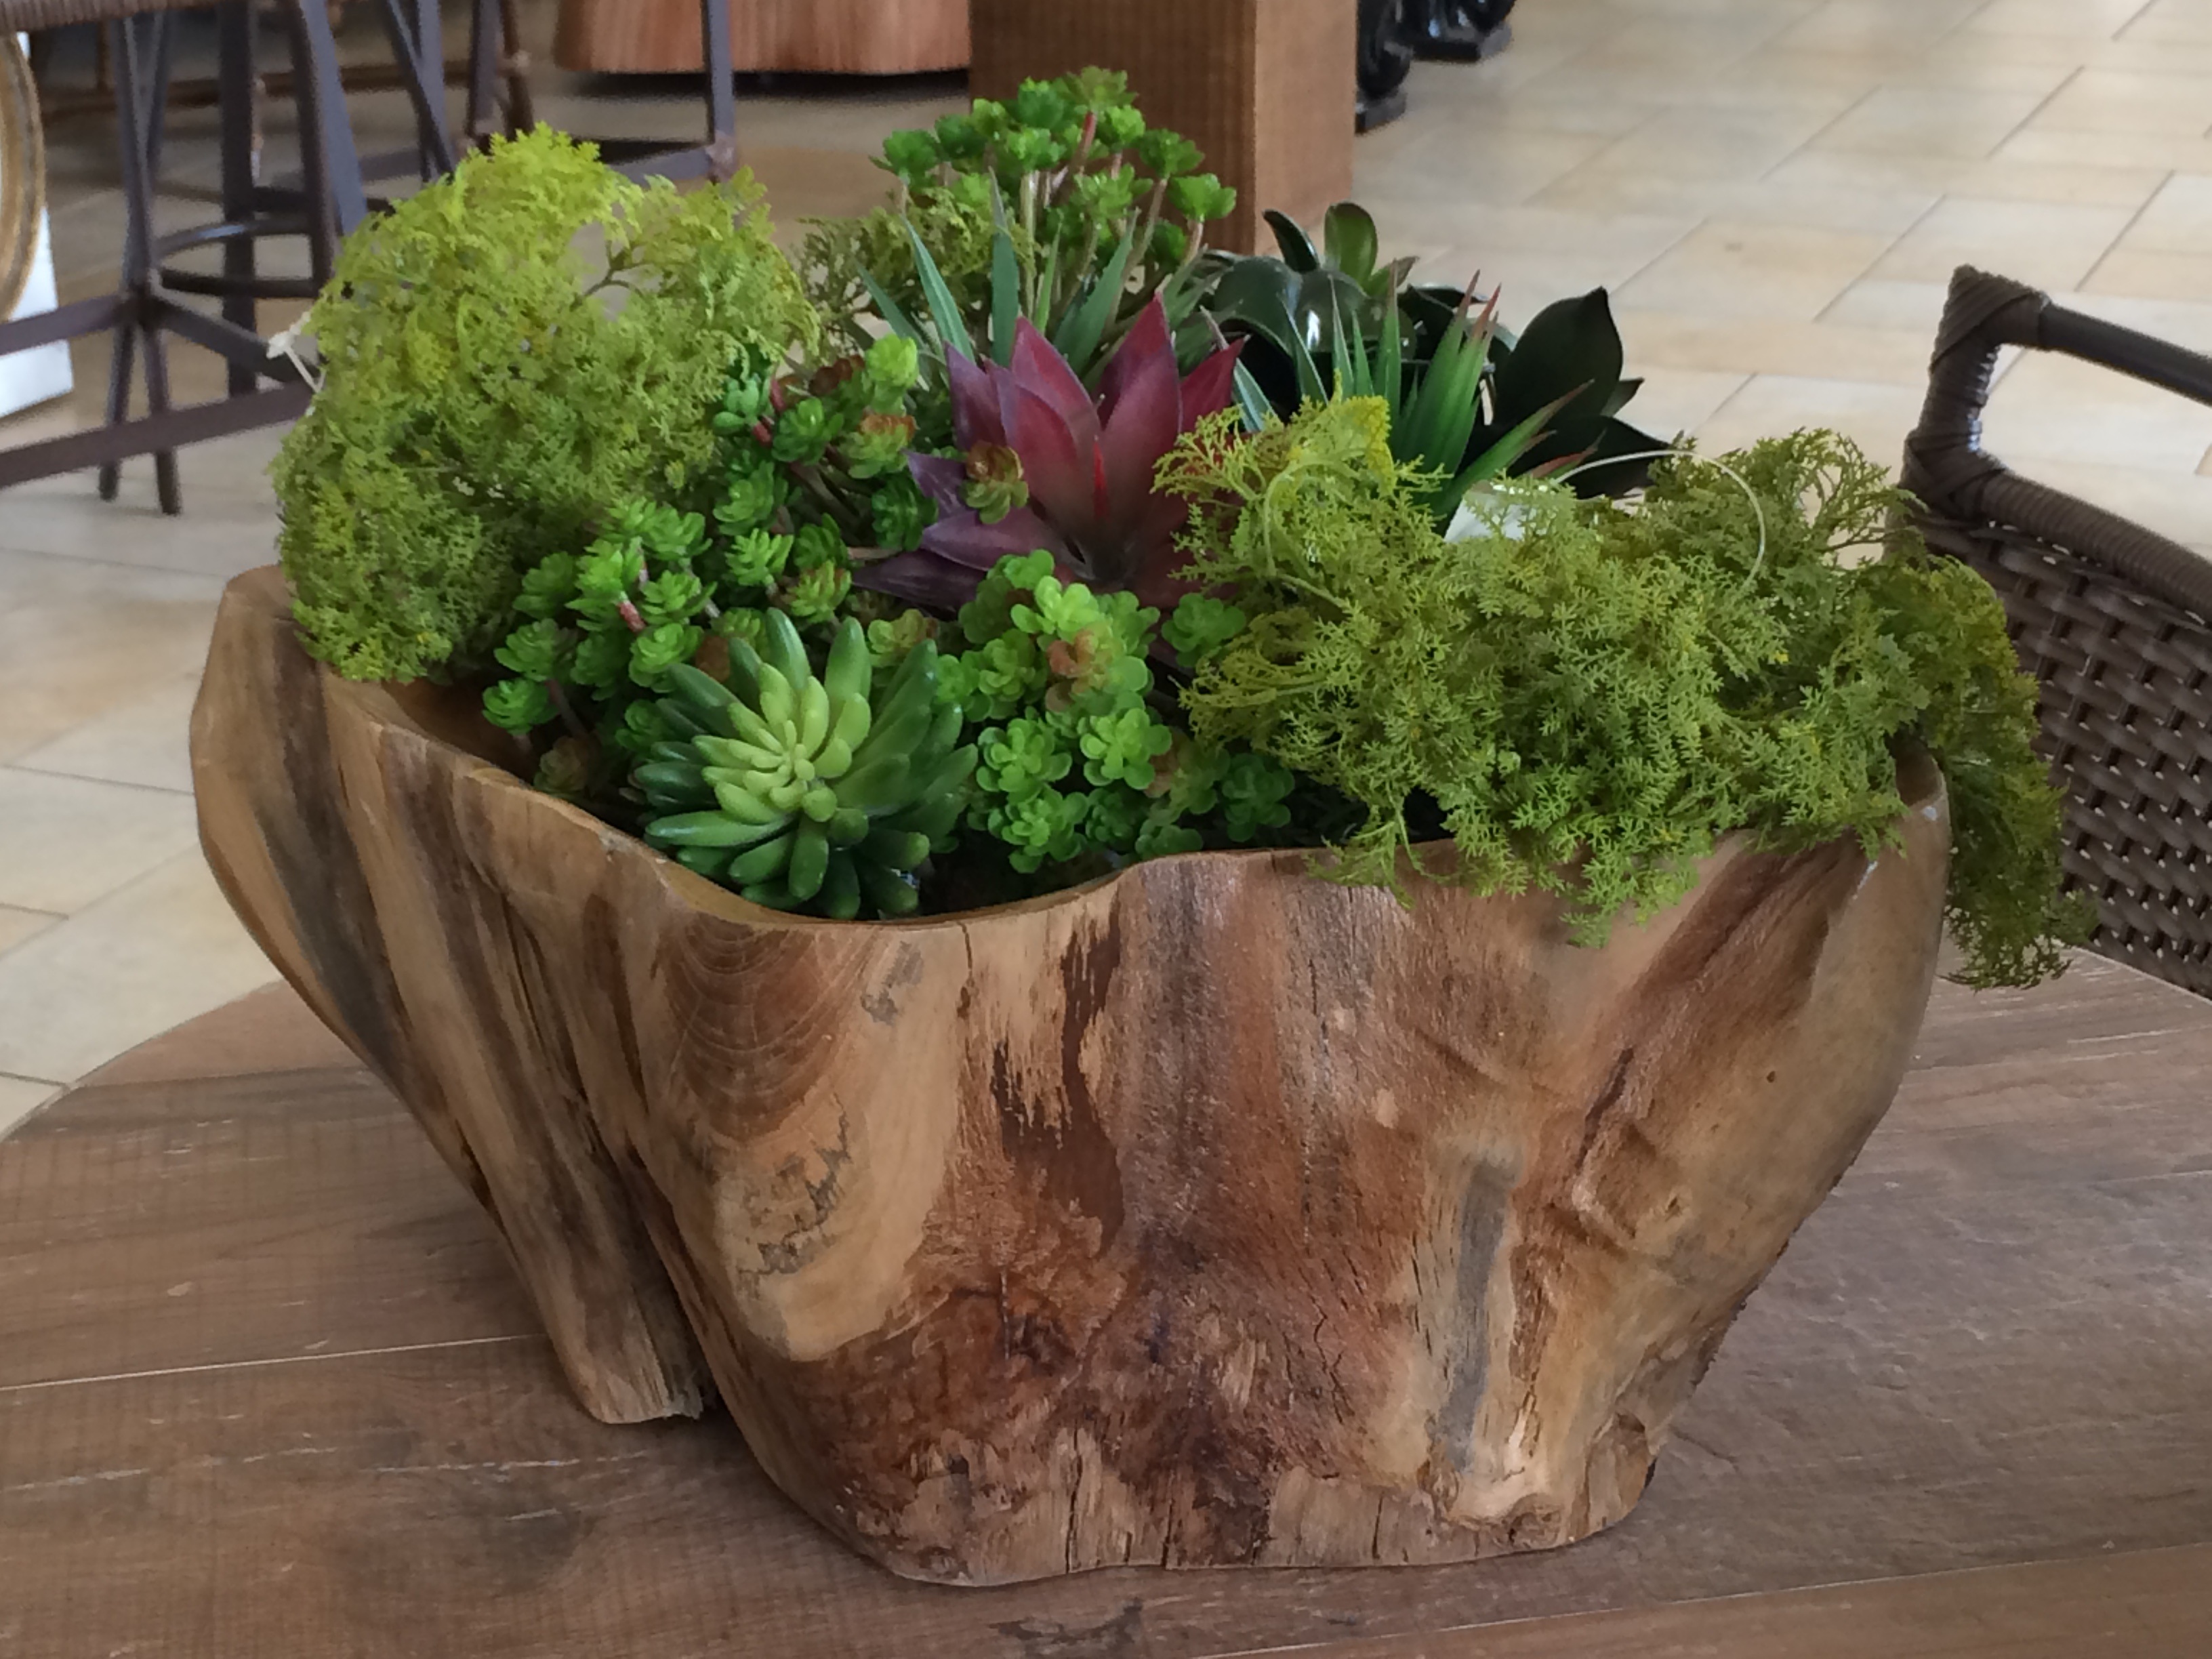
plant, flower, produce, juicy, arrangement, flowerpot, floristry, floral design, flower arranging